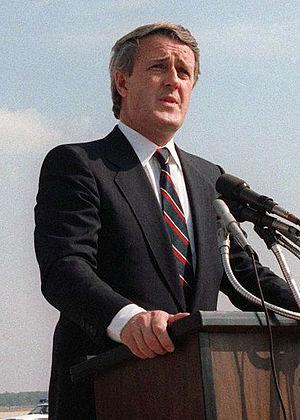
Tillson Lever Harrison est un médecin canadien, officier et aventurier.
Le 24ᵉ conseil des ministres du Canada fut formé du cabinet durant le gouvernement de Brian Mulroney. Ce conseil fut en place du 17 septembre 1984 au 25 juin 1993, soit durant la 33ᵉ et la 34ᵉ législature. Ce gouvernement fut dirigé par le Parti progressiste-conservateur du Canada.
La récession du début des années 1990 est le nom donné à la période de ralentissement économique qui a affecté une grande partie du monde à la fin des années 1980 et au début des années 1990. La récession mondiale fut une conséquence rapide du Krach d'octobre 1987 résultant d'un effondrement de la bourse d'une ampleur sans précédent qui a vu la chute du Dow Jones Industrial Average de 22,6 %. Cet effondrement, plus grand que celui du Krach de 1929, a été traité assez efficacement par l'économie mondiale et le marché boursier s'est rétabli assez rapidement. Cependant, en Amérique du Nord, les Savings and loans de l'industrie forestière ont été confrontés à une baisse sévère qui a finalement conduit à la Crise des Savings and loan qui a très sérieusement mis à mal l'économie américaine. La récession qui en a résulté a ensuite touché les pays très étroitement liés économiquement avec les États-Unis.
La Commission d’enquête sur l’exercice de la liberté syndicale dans l’industrie de la construction, plus connue sous le nom de Commission Cliche, du nom de son président Robert Cliche, est une commission royale d'enquête québécoise formée en mars 1974 par le gouvernement provincial de Robert Bourassa. Elle fut créée suite aux conflits intersyndicaux ayant entraîné le saccage de la Baie-James.
L'Université Saint-Francis-Xavier est une université canadienne, située à Antigonish, en Nouvelle-Écosse. Ouverte en 1853, elle compte 4 500 étudiants en 2012. Elle offre des programmes de premier cycle en lettres et sciences humaines, en sciences, en éducation, en commerce et en systèmes d'information, des programmes d'études avancées en sciences humaines, en éducation et en sciences ainsi que des programmes menant à des certificats et à des diplômes dans différentes disciplines.
L'accord du lac Meech est un projet avorté de réforme constitutionnelle négocié en 1987 entre le premier ministre du Canada Brian Mulroney et les premiers ministres des dix provinces canadiennes. Son objectif est de faire adhérer le Québec à la Loi constitutionnelle de 1982. Son échec en 1990 est une des raisons de la hausse du soutien au souverainisme au Québec dans les années 1990.